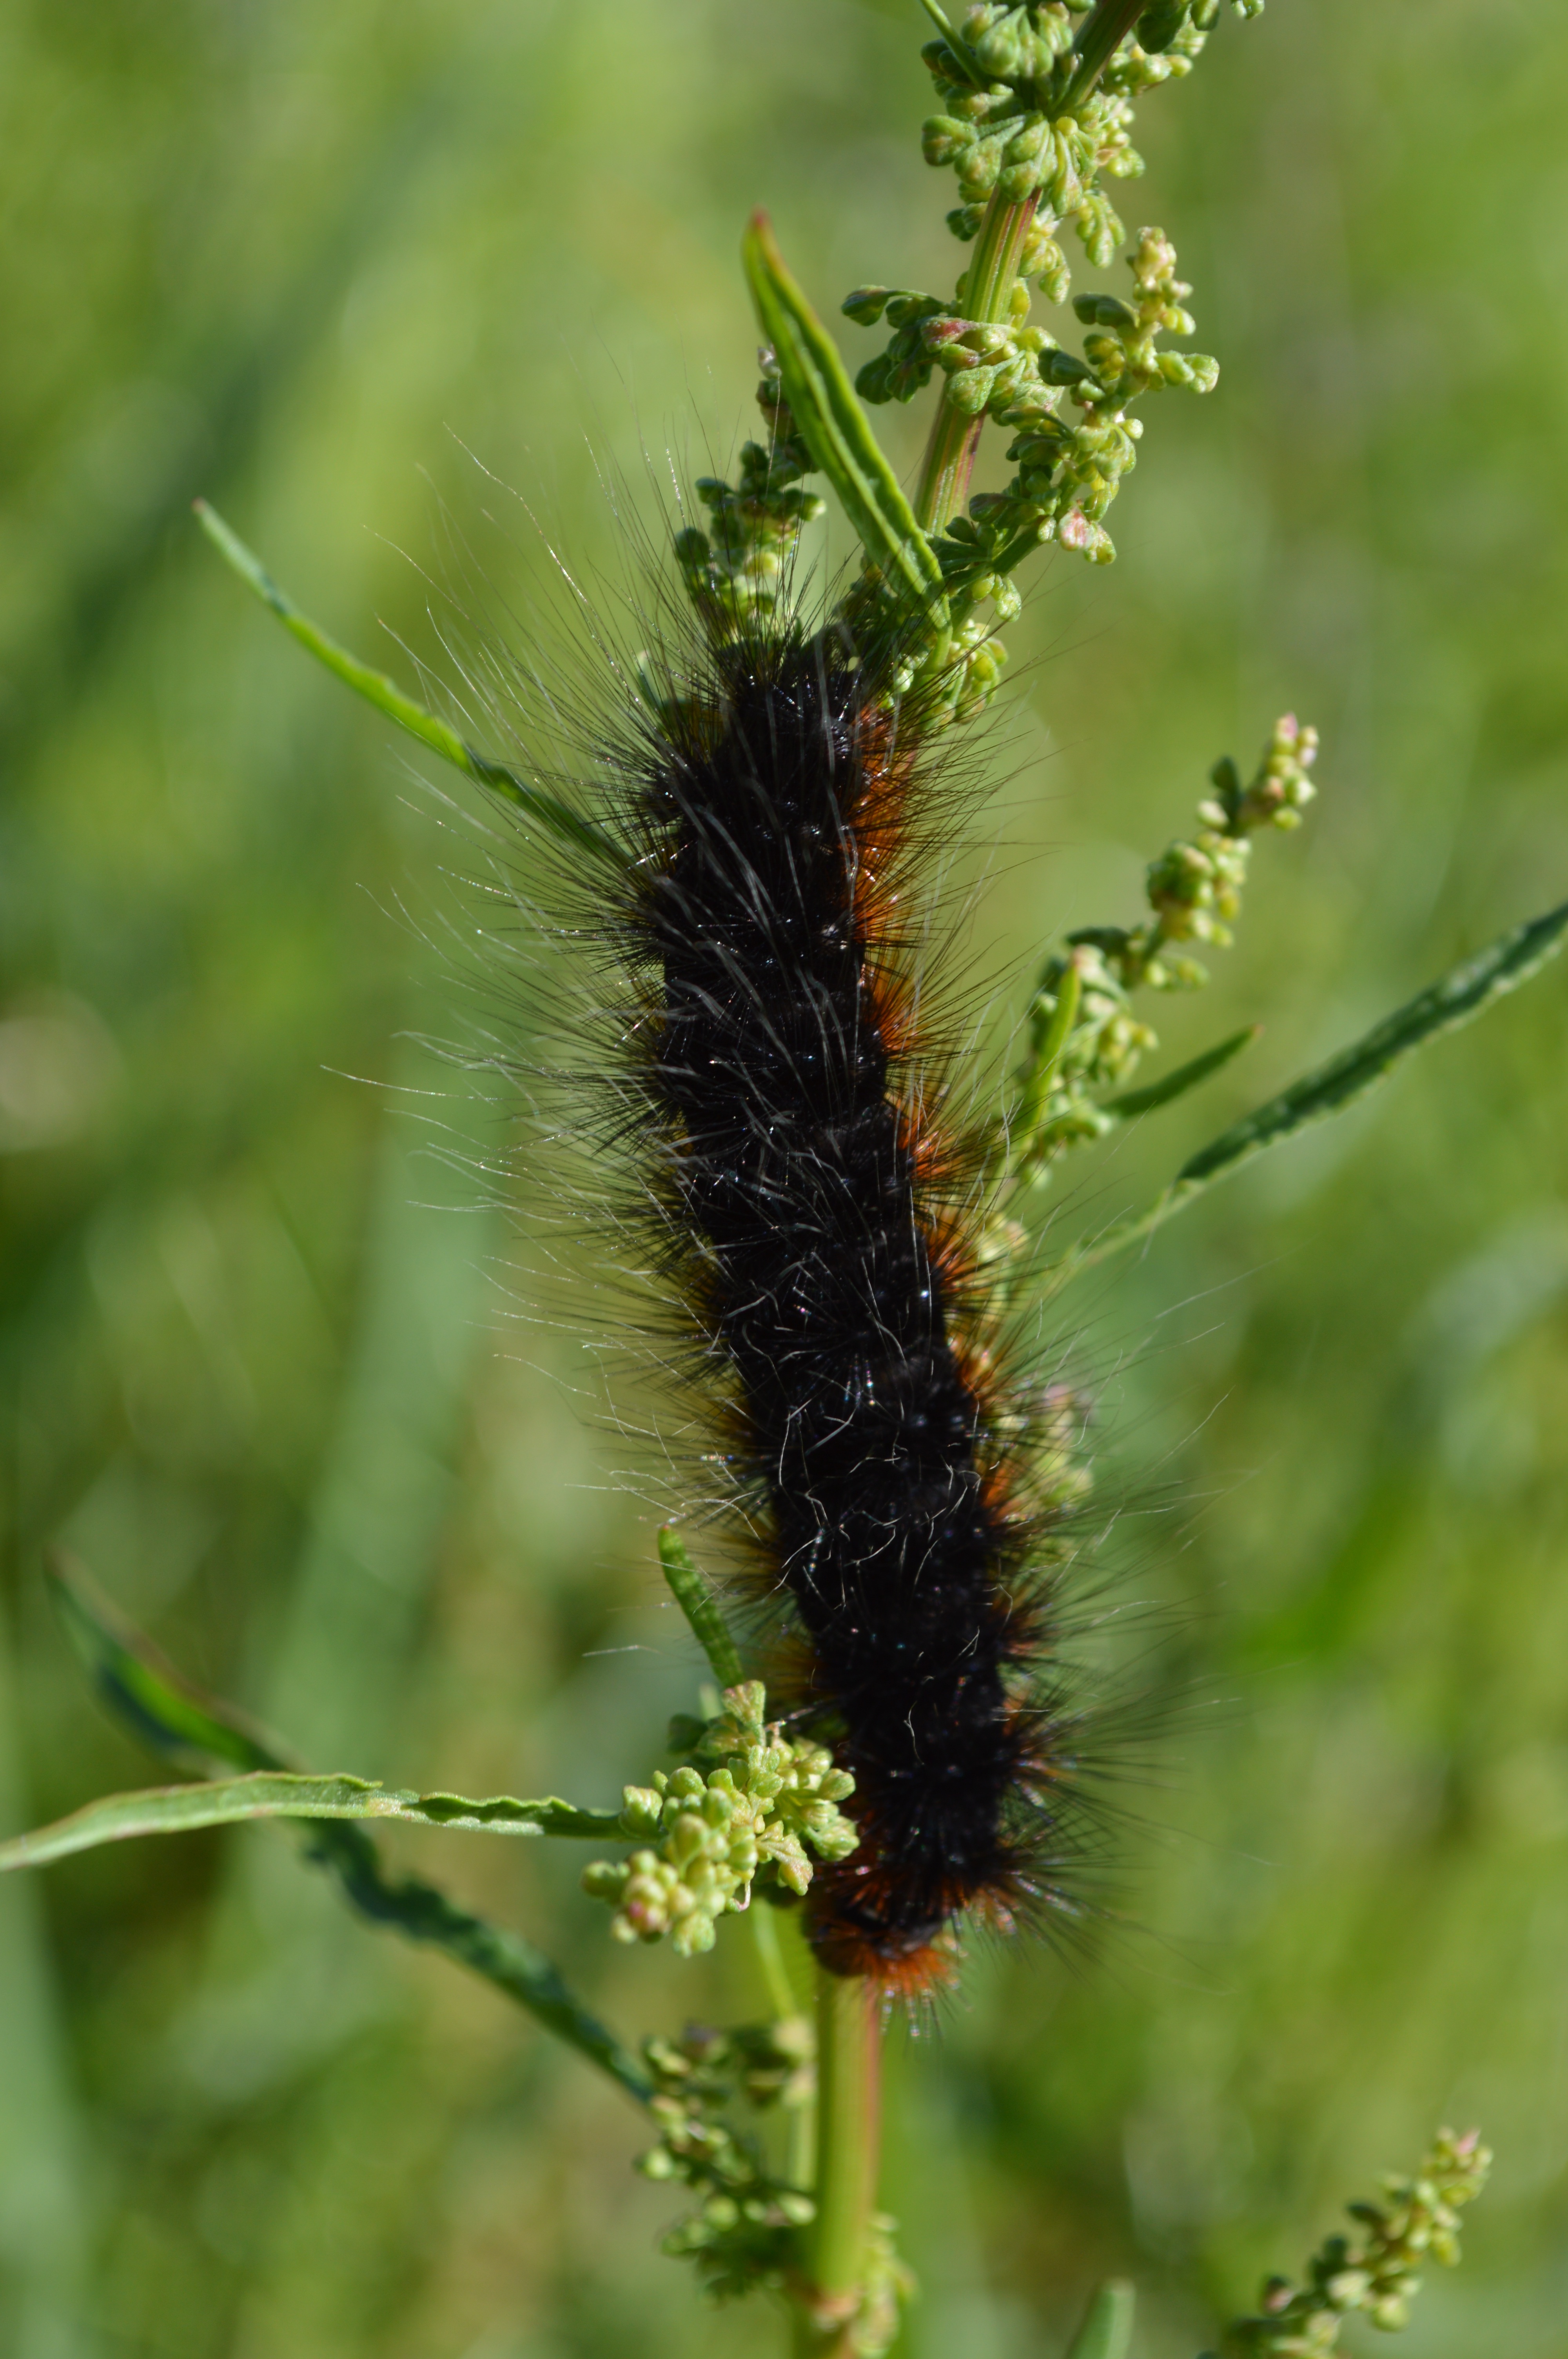
nature, flower, fluffy, insect, bug, butterfly, fauna, invertebrate, caterpillar, close up, hairy, larva, macro photography, nature reserve, big dipper, plant stem, moths and butterflies